Brandon Marshall

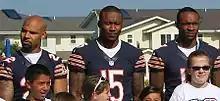
Marshall (center), along with Alshon Jeffery (right) and Matt Forte (left)

Marshall opened the 2013 season with eight receptions for 104 receiving yards against the Cincinnati Bengals. He caught the late go-ahead touchdown pass in the fourth quarter of the 24–21 victory. In Week 2, against the Minnesota Vikings, he had seven receptions for 113 receiving yards and one touchdown in the 31–30 victory. In Week 6 against the New York Giants, Marshall stated he will wear green cleats to support his mental illness foundation and promote Mental Health Awareness Week; Marshall was expected to be fined, so he additionally said, "I'm going to get fined, and I'm going to match that, and we want to partner with a cancer-care [charity]." Marshall was eventually fined $10,500 by the league. In Week 17, Marshall torched the Green Bay Packers by providing an early fourth quarter touchdown from quarterback Jay Cutler. Despite the effort, Marshall and the Bears lost the game 33–28, coming up short and missing the playoffs with a record of 8–8. Marshall ended the 2013 season with 100 receptions for 1,295 yards and a career-high 12 touchdown receptions, which is the third-highest in franchise history, behind Ken Kavanaugh and Dick Gordon's 13 in 1947 and 1970, respectively, and the most by a Bears player since Curtis Conway's 12 in 1995. It was also Marshall's fifth season with 100 or more receptions, which tied him with Wes Welker and Andre Johnson for the most in league history. Also, Marshall became the first player in Bears history to record multiple 100-reception seasons. He was ranked 36th by his fellow on the NFL Top 100 Players of 2014.